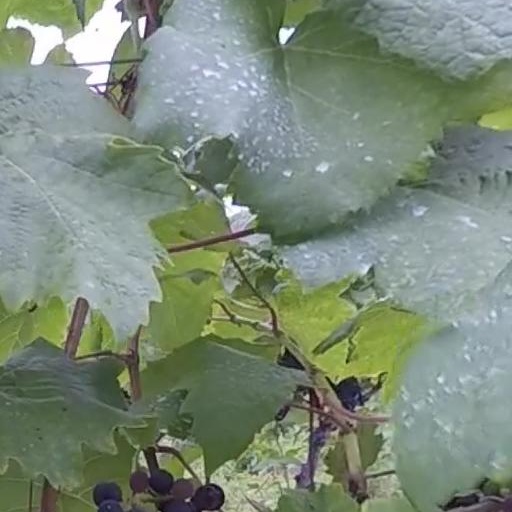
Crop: grape